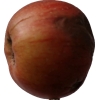
Label: Apple 17